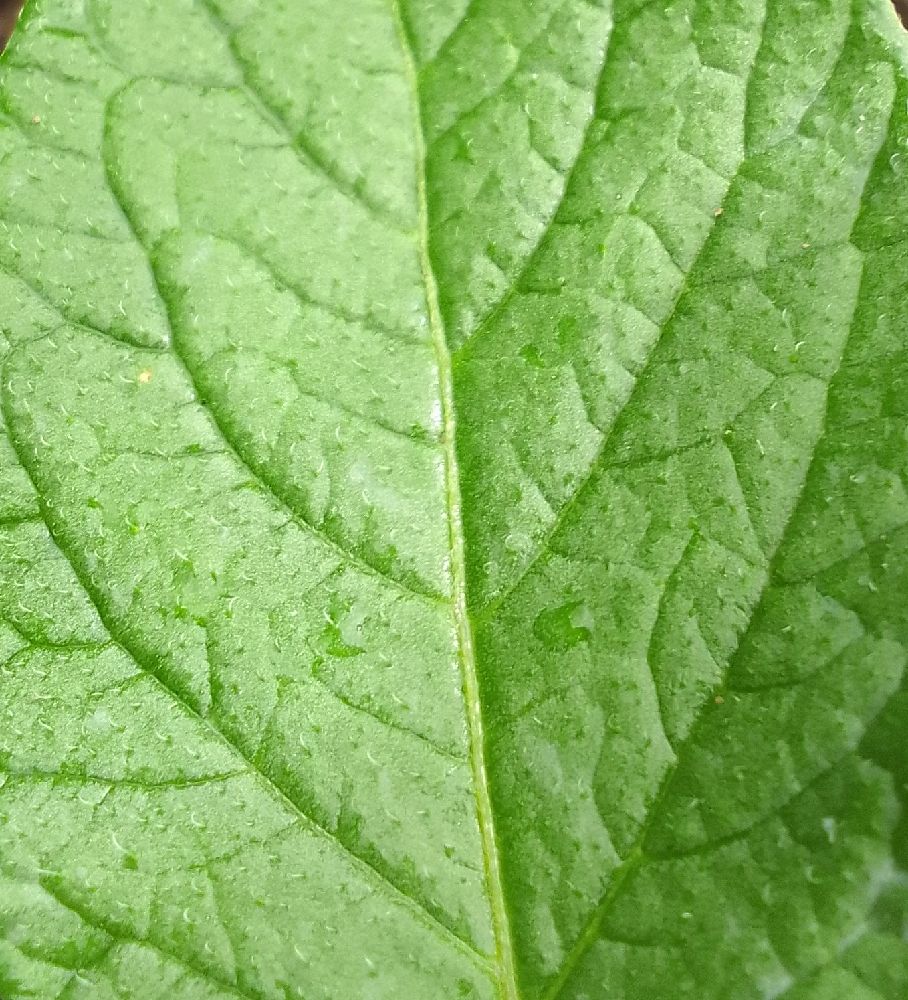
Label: Healthy